Lee Gordon (promoter)

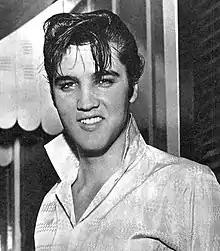
Elvis Presley, 1958

In March 1957, Gordon presented his first major rock'n'roll tour, an all-star bill with Bill Haley & The Comets, LaVern Baker, Big Joe Turner, The Platters and Freddie Bell and the Bellboys. Although local pundits were already predicting that rock'n'roll was a passing fad, the tour was a huge success, breaking box office records around the country, and over 300,000 people saw the show. During the tour Johnny O'Keefe met Haley several times and was given a number of songs by Haley—although with his typical chutzpah, O'Keefe greatly exaggerated the extent of the contact when talking to the press.